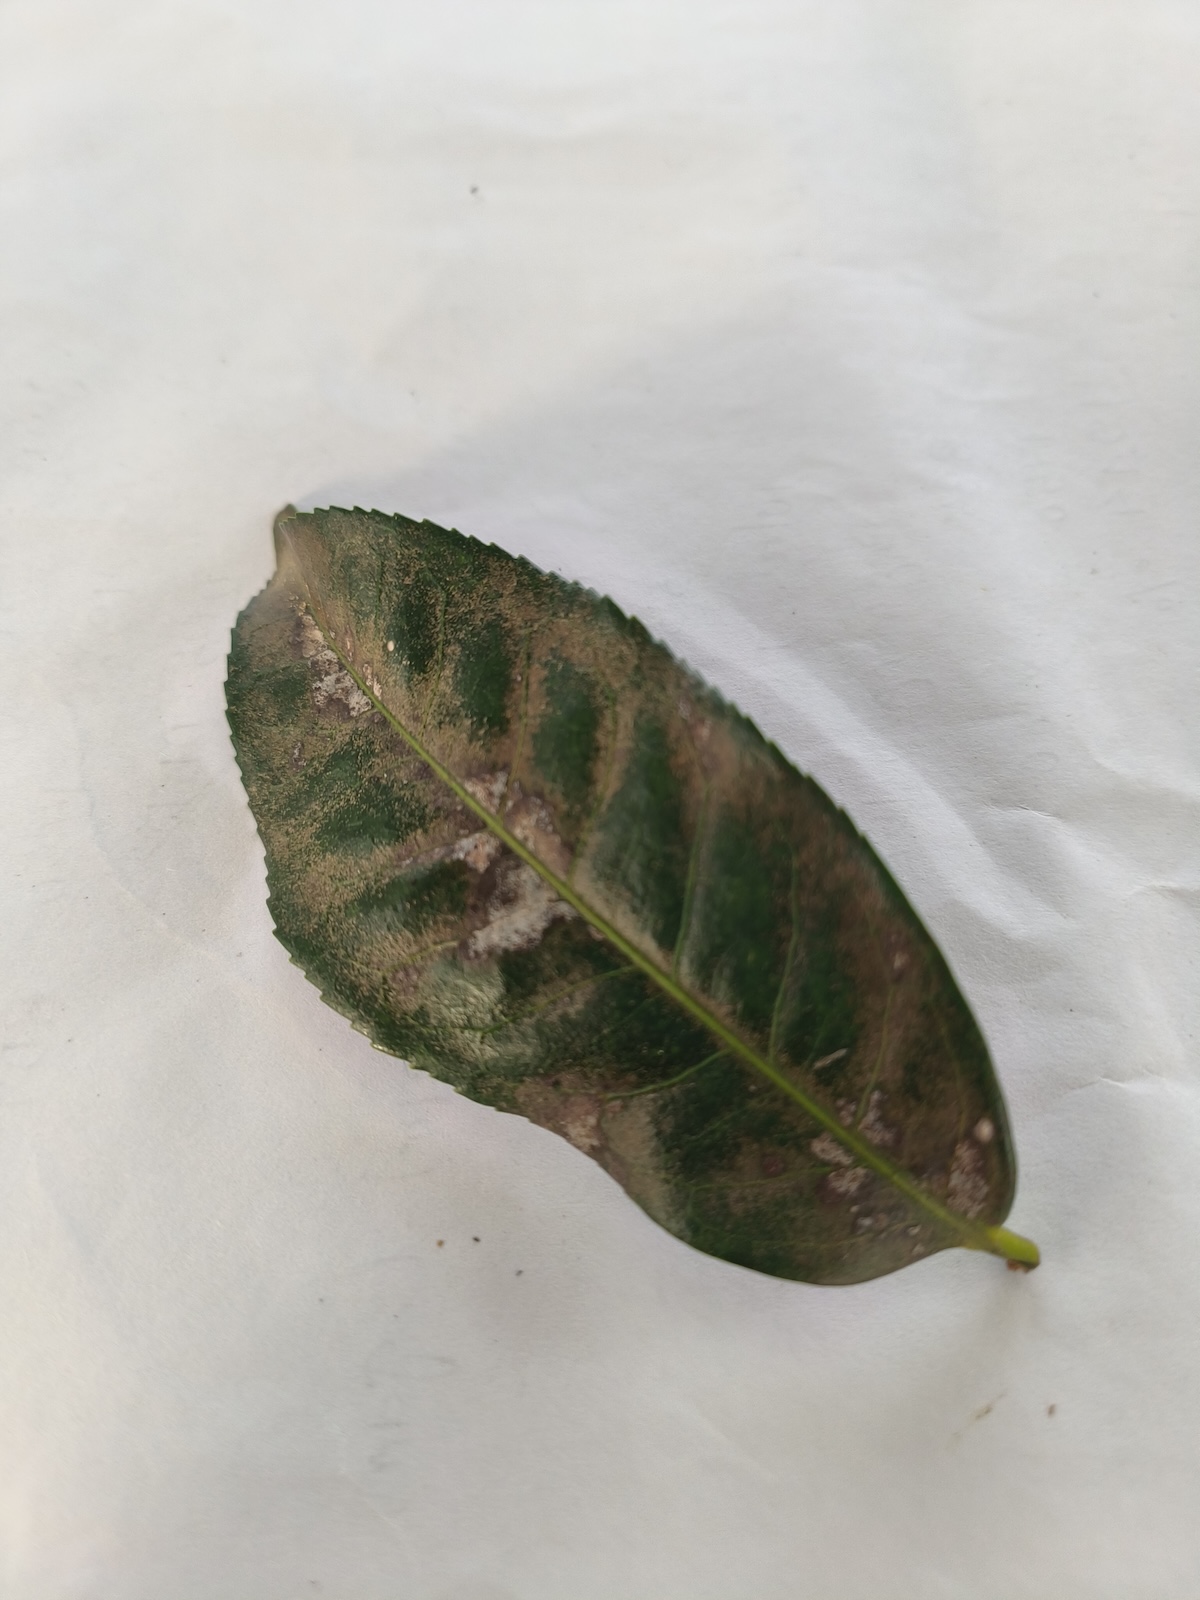
Label: Red spider